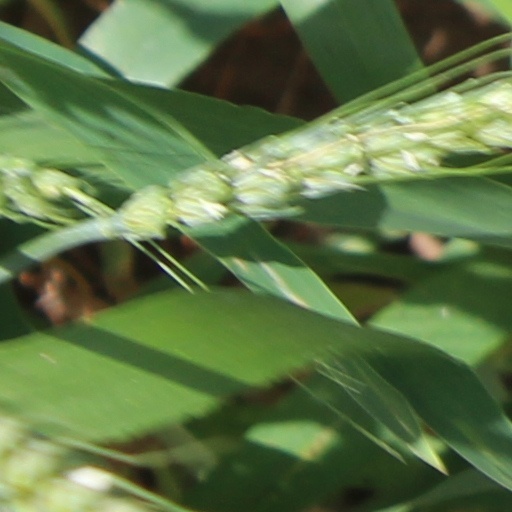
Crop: wheat